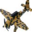
Label: airplane